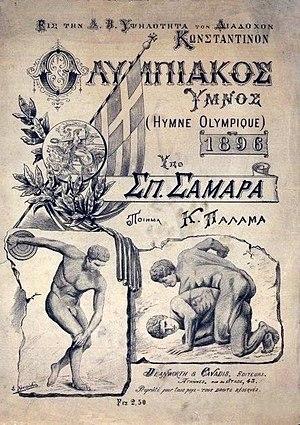
Les Jeux olympiques de 1896, également nommés Jeux de la première olympiade, en grec Ολυμπιακοί Αγώνες, sont organisés en 1896 à Athènes en Grèce. Ce sont les premiers Jeux olympiques de l'ère moderne organisés par le Comité international olympique. Ils se déroulent du 6 au 15 avril 1896, neuf jours de compétition pendant lesquels 241 sportifs s'affrontent dans neuf sports différents pour un total de 122 médailles.
L’hymne olympique est l’hymne des Jeux olympiques modernes, composé par Spýros Samáras et écrit par Kostís Palamás. Il fut joué pour la première fois lors des Jeux de la Iʳᵉ Olympiade à Athènes en 1896. D'autres compositions musicales accompagnèrent les cérémonies d'ouvertures des jeux suivants jusqu'aux Jeux de Rome en 1960, pour lesquels est retenue la composition de Samáras-Palamás et ce définitivement : c'est l'hymne olympique officiel.
Spyrídon Filískos Samáras, plus souvent appelé Spýros Samáras, ou Spiro Samara, né le 17 novembre 1861 à Corfou et décédé le 25 mars 1917 à Athènes, est un compositeur grec.